2012 BB&T Atlanta Open

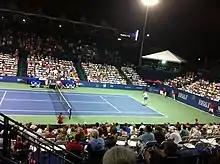
A player preparing to serve during the 2012 BB&T Atlanta Open

The 2012 BB&T Atlanta Open was a professional men's tennis tournament played on hard courts. It was the 25th edition of the tournament which was part of the 2012 ATP World Tour. It took place at Atlantic Station in Atlanta, United States between July 16 and July 22, 2012. It was the men's first event of the 2012 US Open Series. Fourth-seeded Andy Roddick won the singles title.